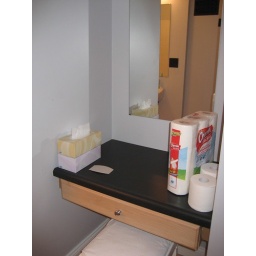
powder nook in 1st floor bathroom